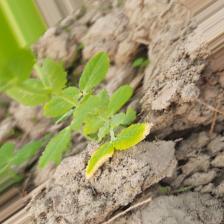
Label: Ascochyta blight